Cuvier's beaked whale

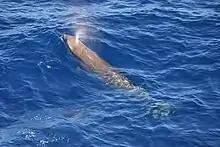
A whale spouting in Bay of Biscay.

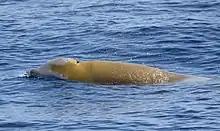
Cuvier's beaked whale surfaces in the Pelagos Sanctuary for Mediterranean Marine Mammals in the Ligurian Sea.

Satellite-linked tags have been used to track and study whale movement, with associated data suggesting that Cuvier's beaked whale follows a stereotypical dive pattern, often to a depth exceeding . These dives, likely to be hunting expeditions, may last from 15 to 30 minutes, though sometimes considerably longer, before re-ascending for oxygen replenishment. They typically only surface for air fleetingly (2 to 8 min), perhaps in an effort to evade orcas or great white sharks; however, infrequently, the species will spend extended periods at the surface (30 to 310 min). Deep dives are followed by several shorter, shallower dives. Diving behavior shows little diel variation.